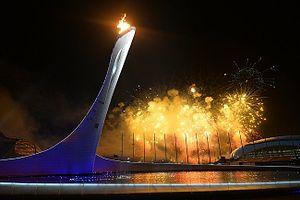
La cérémonie d'ouverture des Jeux olympiques d'hiver de 2014 est la cérémonie d'ouverture qui s'est déroulée le 7 février 2014 au stade olympique Ficht à 20 h 14 locales et par laquelle sont lancés les Jeux olympiques d'hiver de 2014 à Sotchi, en Russie.
La flamme olympique, appelée aussi torche olympique ou flambeau olympique bien que le Comité international olympique fasse une distinction entre ces termes, est un symbole de l'idéal olympique. Elle fait partie du cérémonial des Jeux olympiques : allumage puis relais de la flamme olympique, le dernier relayeur faisant le tour du stade avant de rejoindre une vasque qu'il embrase grâce à sa torche.
Les Jeux olympiques d'hiver de 2014, officiellement appelés les XXIIᵉˢ Jeux olympiques d'hiver, et 22-е зимние Олимпийские игры en russe, sont célébrés du 7 au 23 février 2014 à Sotchi, ville russe bordée par la mer Noire à proximité du massif du Caucase. L'élection de Sotchi a eu lieu le 4 juillet 2007, lors de la 119ᵉ Session du CIO à Ciudad de Guatemala au Guatemala. Sotchi a battu les villes de Salzbourg en Autriche et PyeongChang en Corée du Sud.
Les Jeux olympiques d'hiver sont un événement sportif international organisé tous les quatre ans. La première célébration des les jeux olympiques d’hiver a lieu dans la station française de Chamonix en 1924. Les premiers sports sont le ski de fond, le patinage artistique et de vitesse, le hockey sur glace, le combiné nordique, le saut à ski, le bobsleigh, le curling et la patrouille militaire. Les Jeux olympiques d'hiver ont lieu tous les quatre ans de 1924 à 1936. Ils sont ensuite interrompus par la Seconde Guerre mondiale et ont à nouveau lieu tous les quatre ans dès 1948. Les Jeux d'hiver sont organisés la même année que les Jeux d'été jusqu'en 1992. L'organe de direction des Jeux olympiques, le Comité international olympique, décide à cette date de placer les Jeux olympiques d'hiver et d'été en alternance sur les années paires d'un cycle de quatre ans.